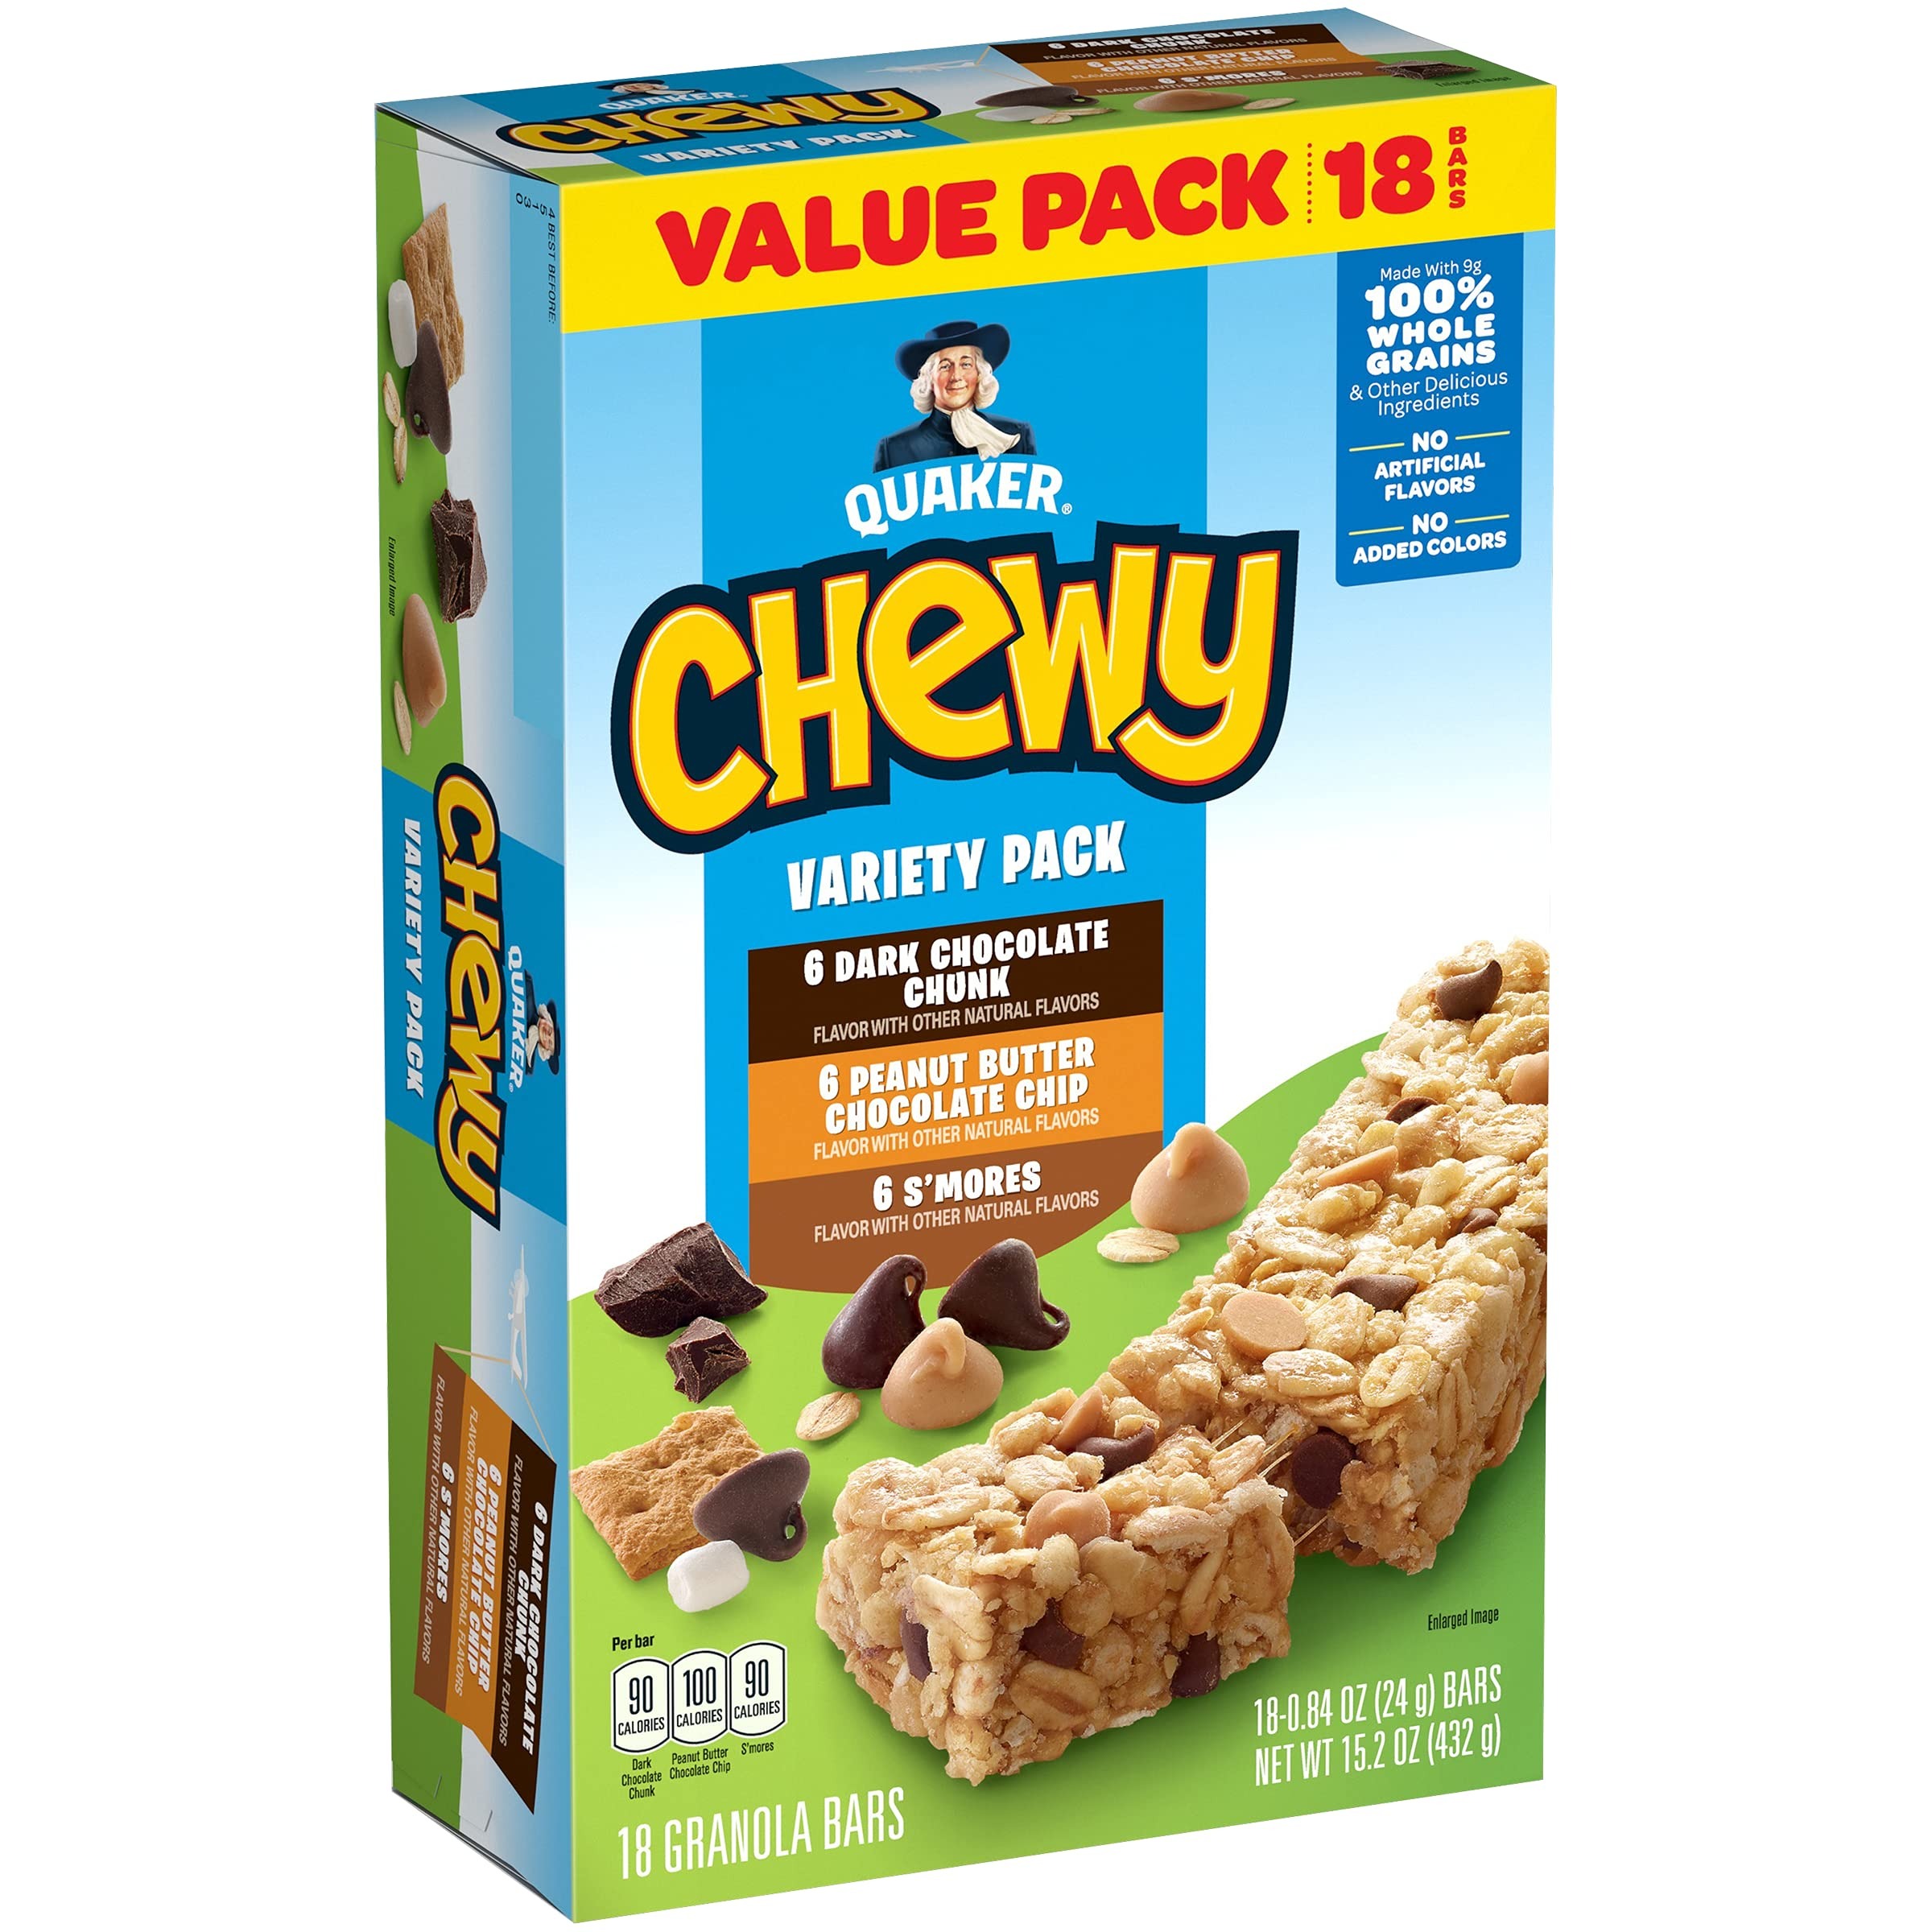
Item Name: Quaker Chewy Granola Bars, Variety Pack, 18 Count
Bullet Point 1: Variety pack includes: low fat chocolate chunk, peanut butter chocolate chip, and s’ mores
Bullet Point 2: 8 gram of whole grains in each bar
Bullet Point 3: No high fructose corn syrup
Bullet Point 4: Made with whole grain Quaker oats
Value: 15.2
Unit: Ounce

Price: 5.215